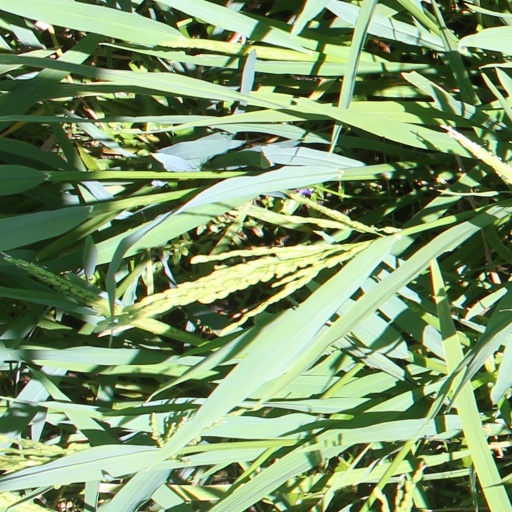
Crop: rice